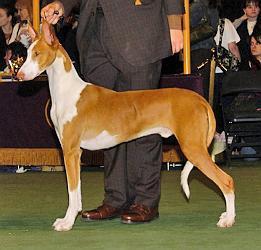
Ibizan_hound